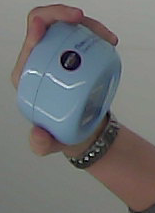
Product: nivea_baby